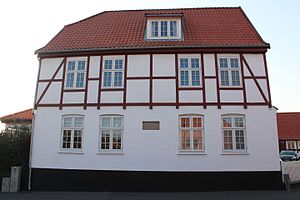
Ole Johan Samsøe / Uddannelse
Mindeplades på Hotel Kirstine i Næstved. Teksten skriver Digteren Ole Johan Samsøe fødtes her 21. marts 1759.
Hotel Kirstine ud mod Slagkildevej. Mindepladen skriver ""Digteren Ole Johan Samsøe fødtes her 21. marts 17599""."
Ole Johan Samsøe var en dansk digter.